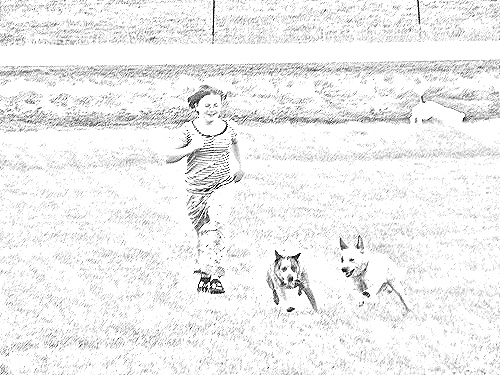
Portrait style: Sketch Portrait